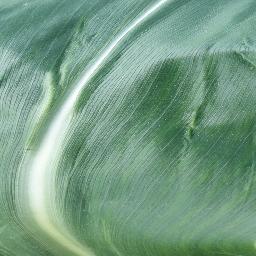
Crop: corn
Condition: (maize)_healthy